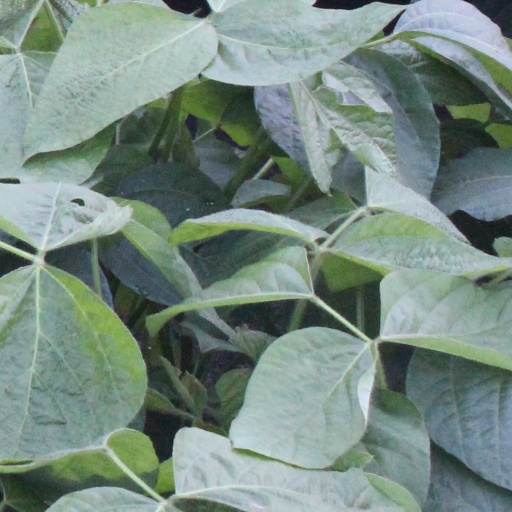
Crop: soybean